Painting in Bihar

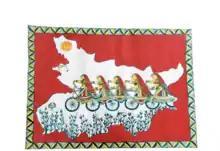
Manjusha Painting

Manjusha painting, a thick line is used and the hair is shown not with lines but with colors. There is a tradition of showing the five sisters of the poisonous together in a snake-form. Where the character has to show domination, the hair is kept open. The pictures depict Bihula with her open hairstyle and a portrait of Manjusha or Nag in front of it, while the drawing of Mansa depicts the nectar Kalash in the right hand of the goddess and the picture of Nag in the left hand. Embellishments are predominant in women's clothes. Pink, yellow and green colors are mainly used in painting. In some cases, the common auxiliary colors associated with these three colors, such as green and orange, are also used. Black color is used in the human shape to bring out the snake-venom. These colors have esoteric and symbolic meanings. The pink and yellow colors signify excitement and exuberance, while green is a symbol of gloom and growth. The traditional artist of Manjushapainting, Chakravarti Devi used natural colors. But now posters, water, oil and ‘acrylic color’ are being used.